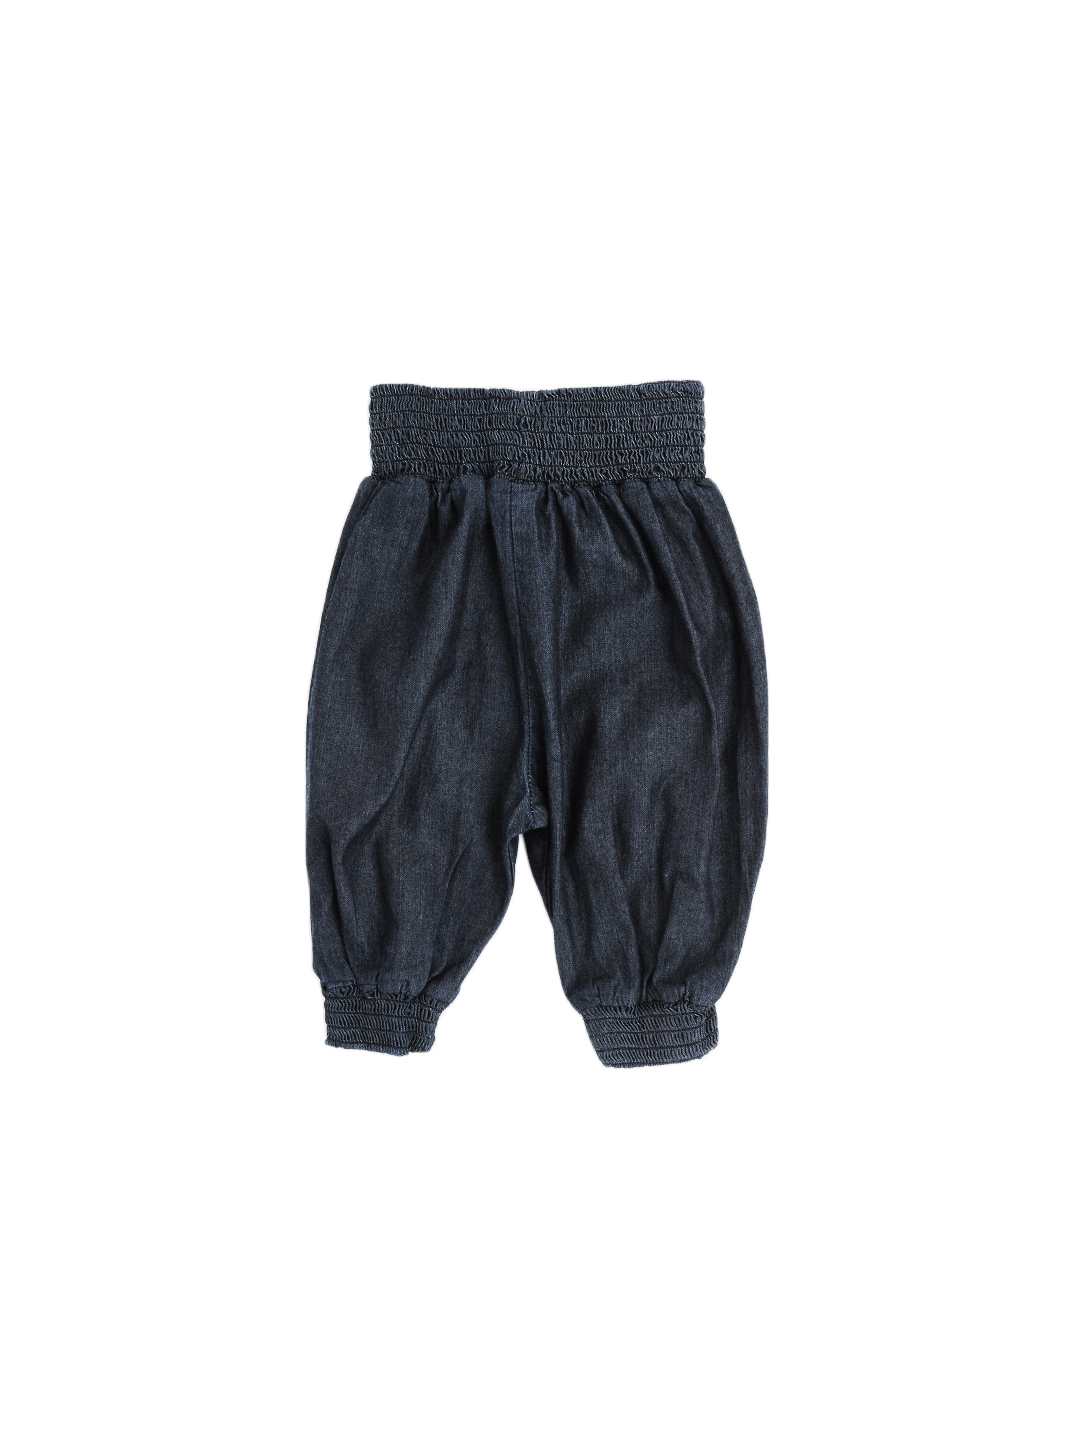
Gini and Jony Girls Blue Capris
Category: Apparel / Bottomwear / Capris
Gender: Girls
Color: Blue
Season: Fall 2012
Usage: Casual